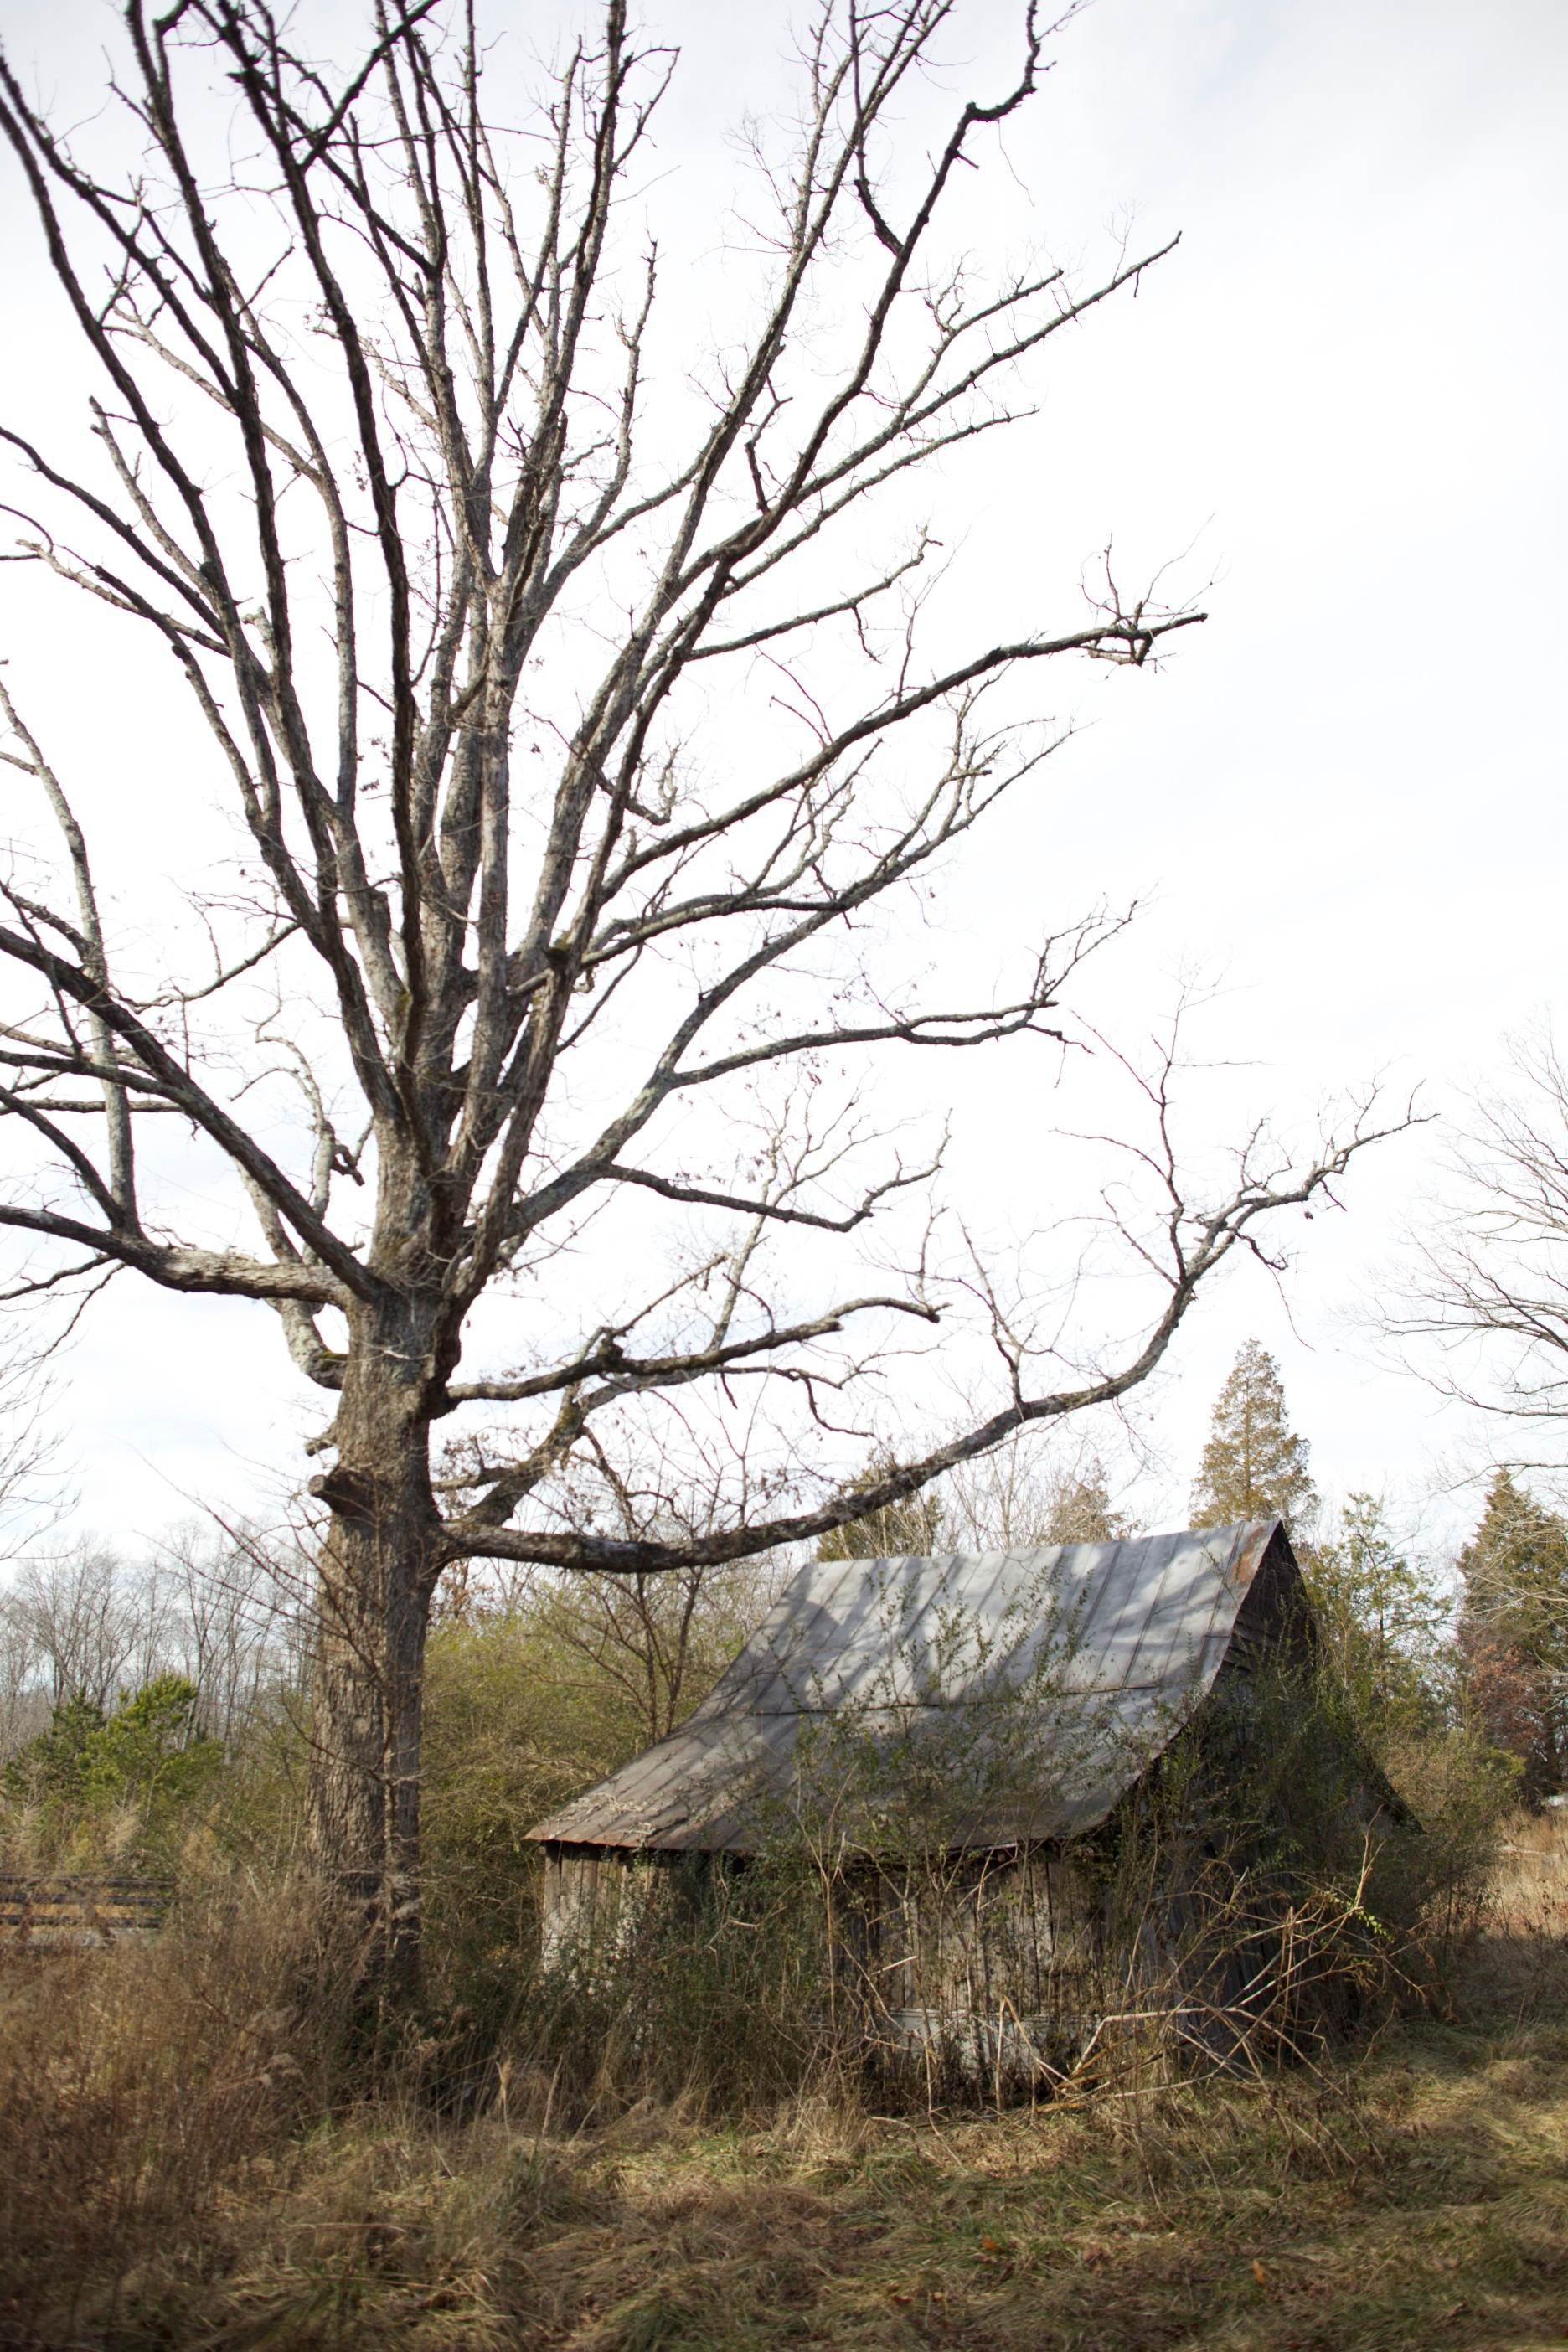
tree, wilderness, branch, plant, savanna, woodland, habitat, woody plant